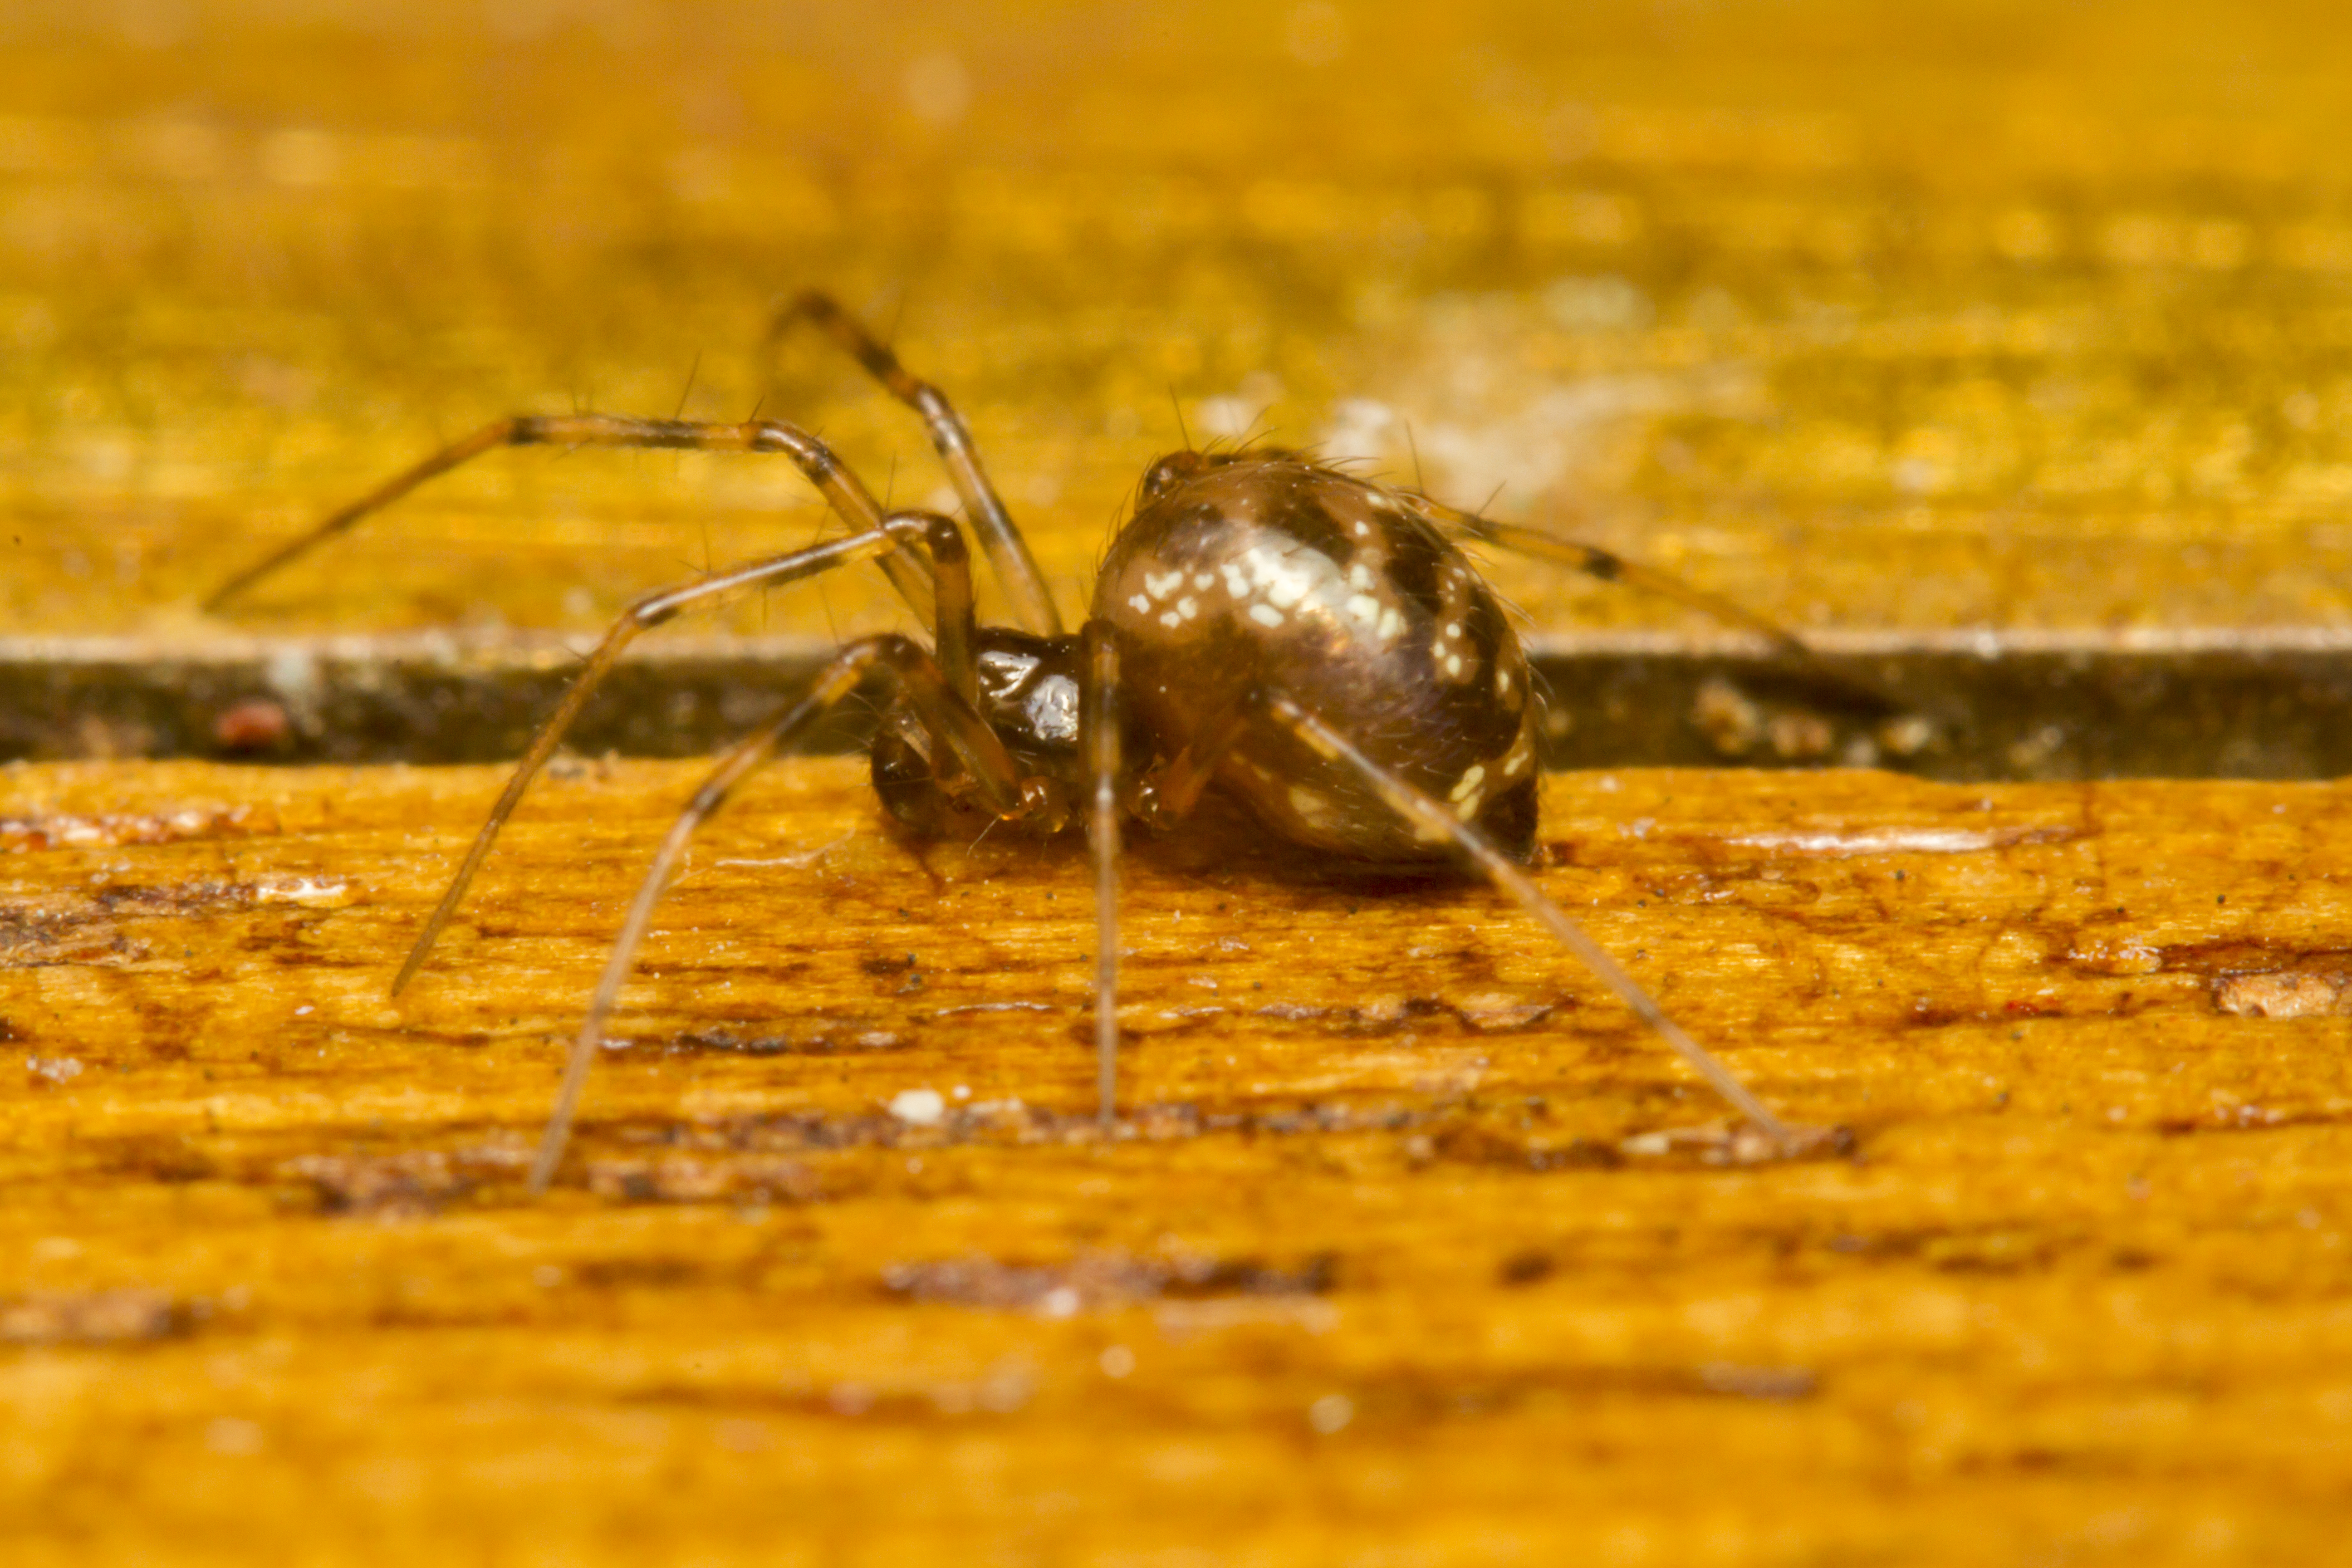
nature, wood, photography, leaf, wildlife, insect, macro, yellow, garden, fauna, invertebrate, close up, spider, outdoors, uk, canon7d, arachnid, dof, beetle, nikkvalentine, peterborough, extensiontubes, hbbbt, canon60mmmacrousm, macro photography, arthropod, lepthyphantestenuis